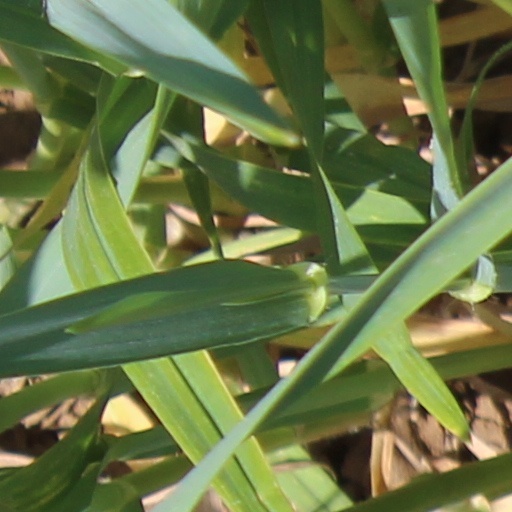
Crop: wheat